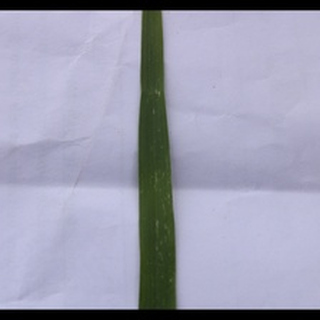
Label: healthy_wheat